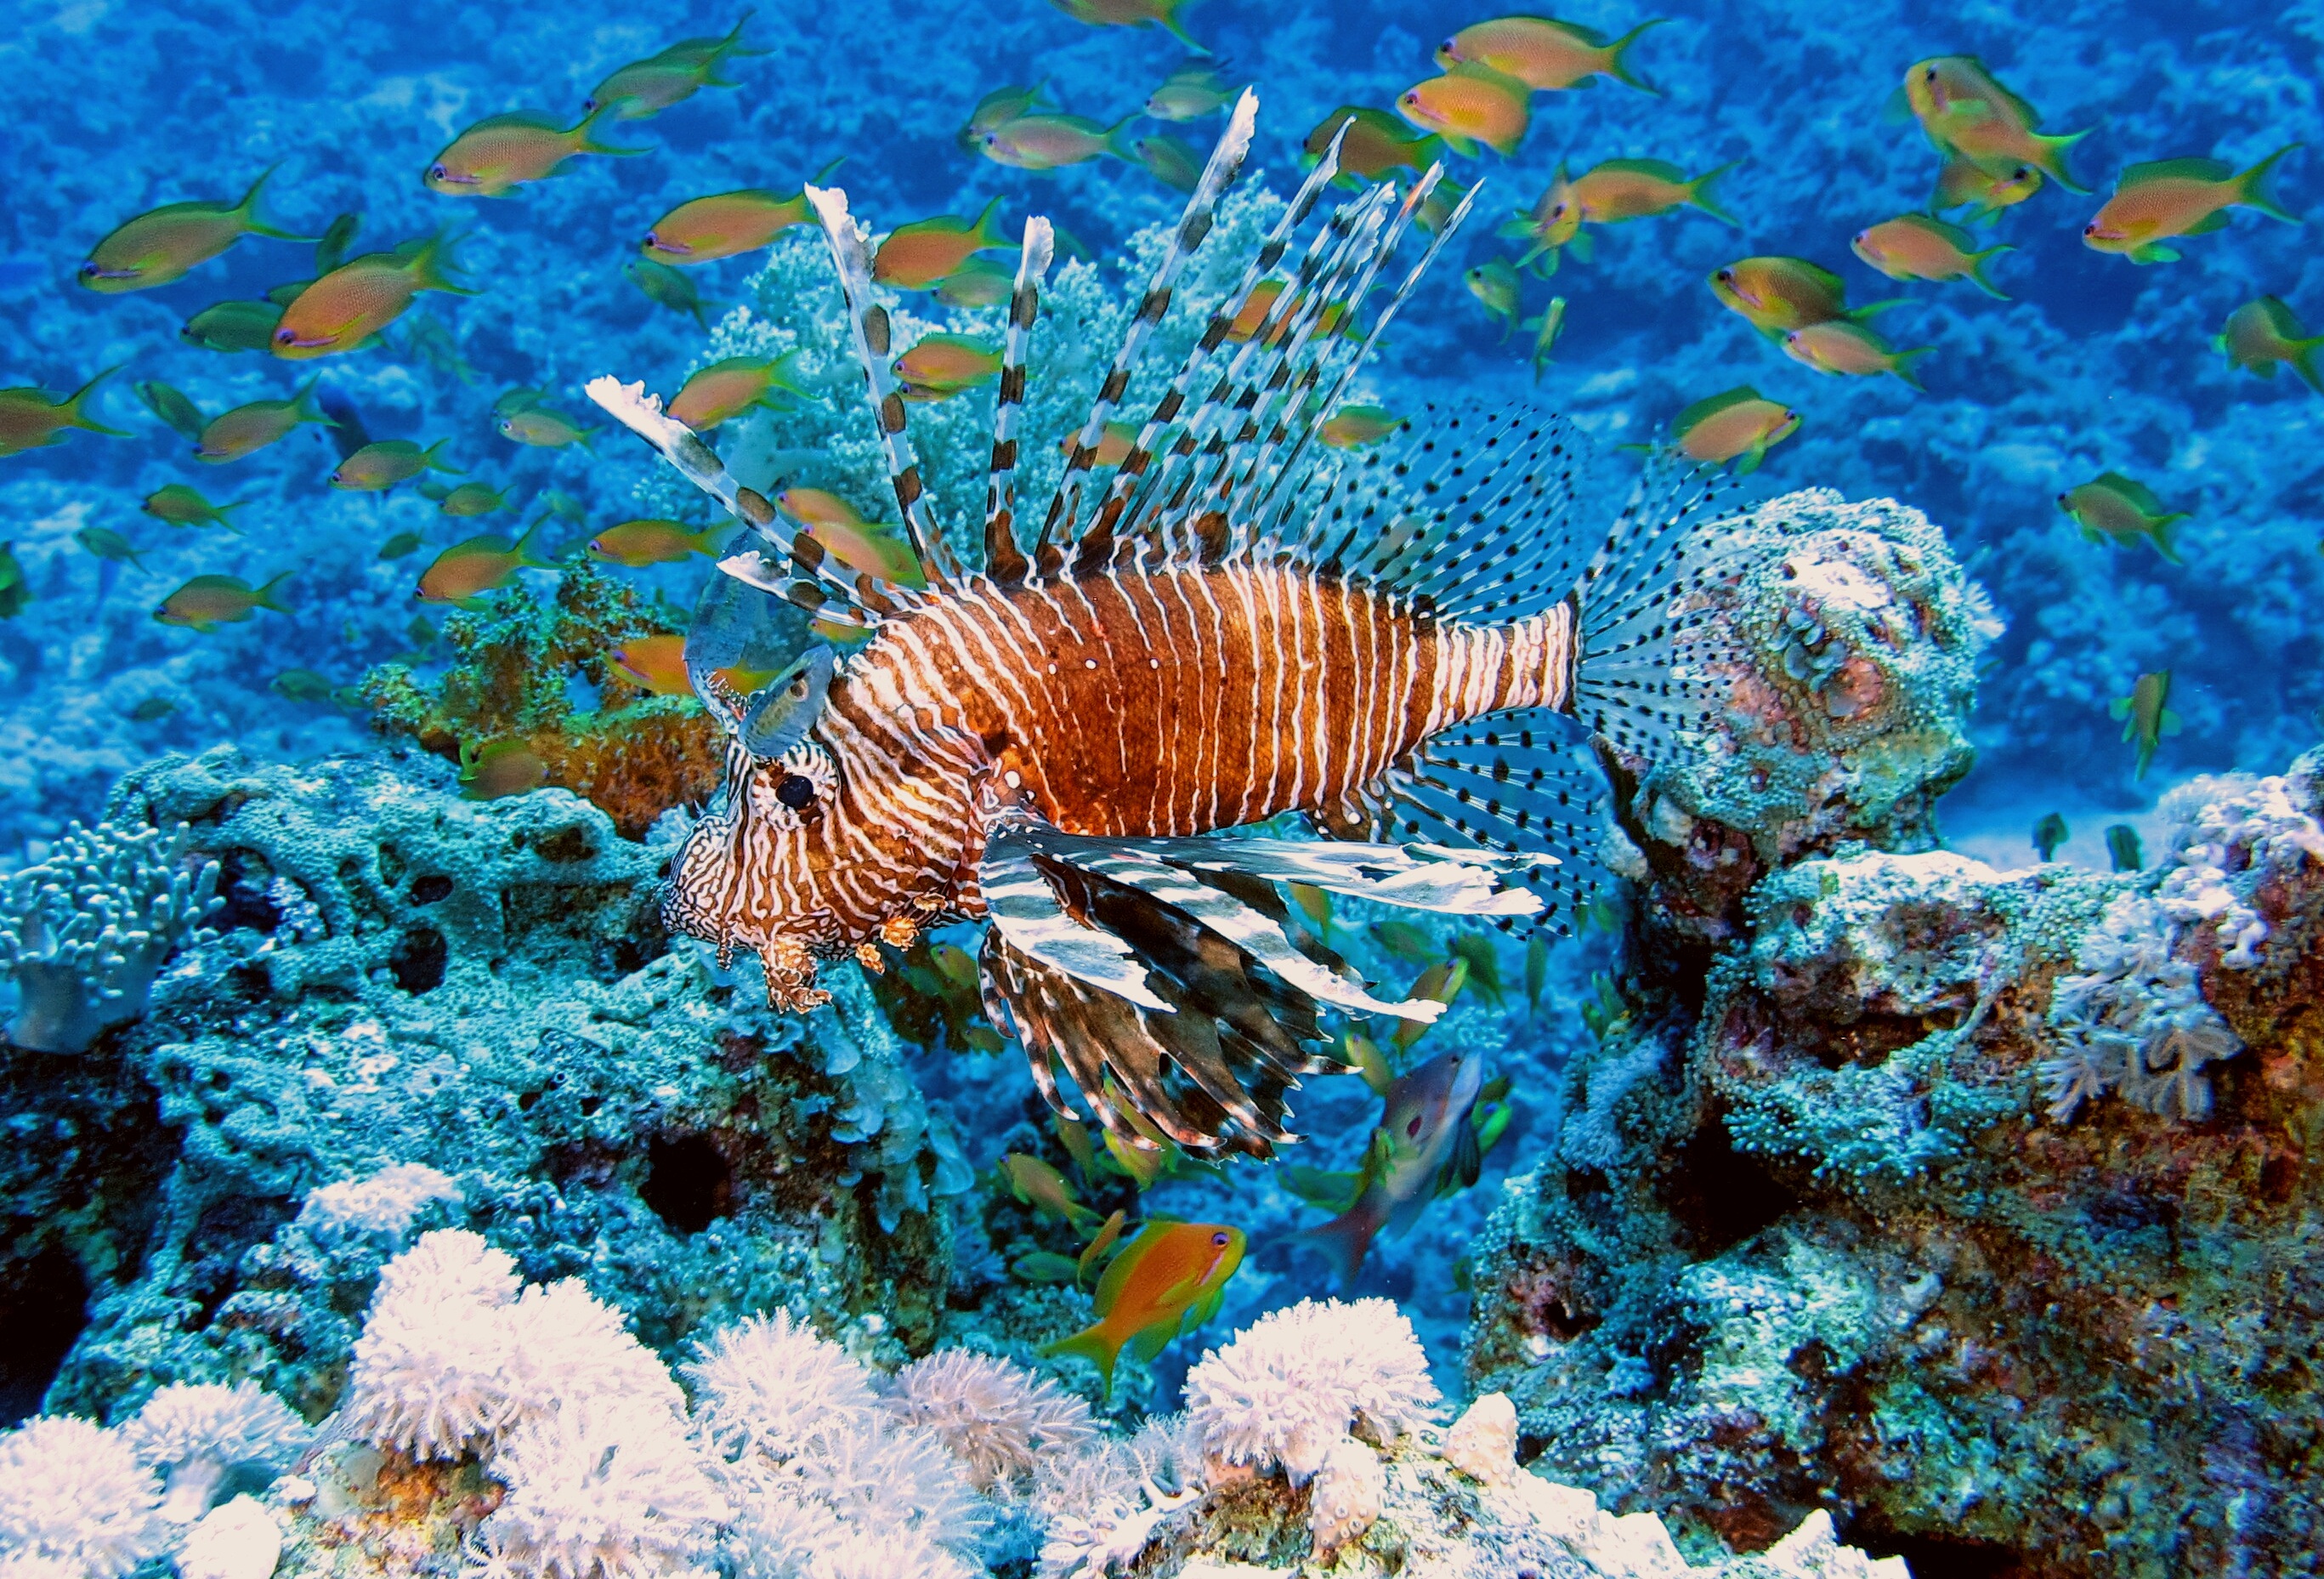
diving, underwater, biology, fish, coral, coral reef, invertebrate, reef, aquarium, habitat, ecosystem, organism, red fire fish, natural environment, marine biology, coral reef fish, pomacentridae, freshwater aquarium